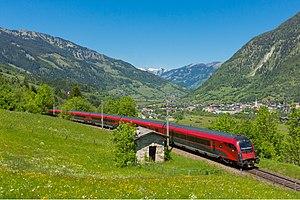
Les Chemins de fer fédéraux autrichiens est l'entreprise ferroviaire publique autrichienne, officiellement créée par loi du 19 juillet 1923. Ils sont notamment présentes dans les domaines du transport de voyageurs, du transport de marchandises et réalise la gestion, l'exploitation et la maintenance du réseau ferré national appartenant à l'État.
Le transport ferroviaire en Autriche est essentiellement fourni par les Chemins de fer fédéraux autrichiens, une entreprise publique qui bénéficie d'une situation de quasi-monopole dans l'exploitation de services sur le réseau ferré national. Cette société ferroviaire déficitaire a été pendant longtemps considérée comme un bastion de la social-démocratie en Autriche et ses salariés défendent leurs importants privilèges sociaux. La politique autrichienne exerce une forte influence sur la gestion d'entreprise ; toutefois, en raison de l'énorme augmentation du trafic individuel, des investissements publics ciblés n'avaient pas été pris pendant une longue période.